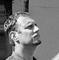
Age: 35